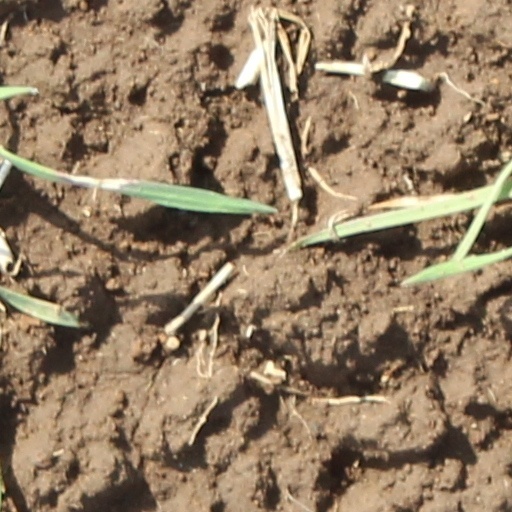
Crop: wheat